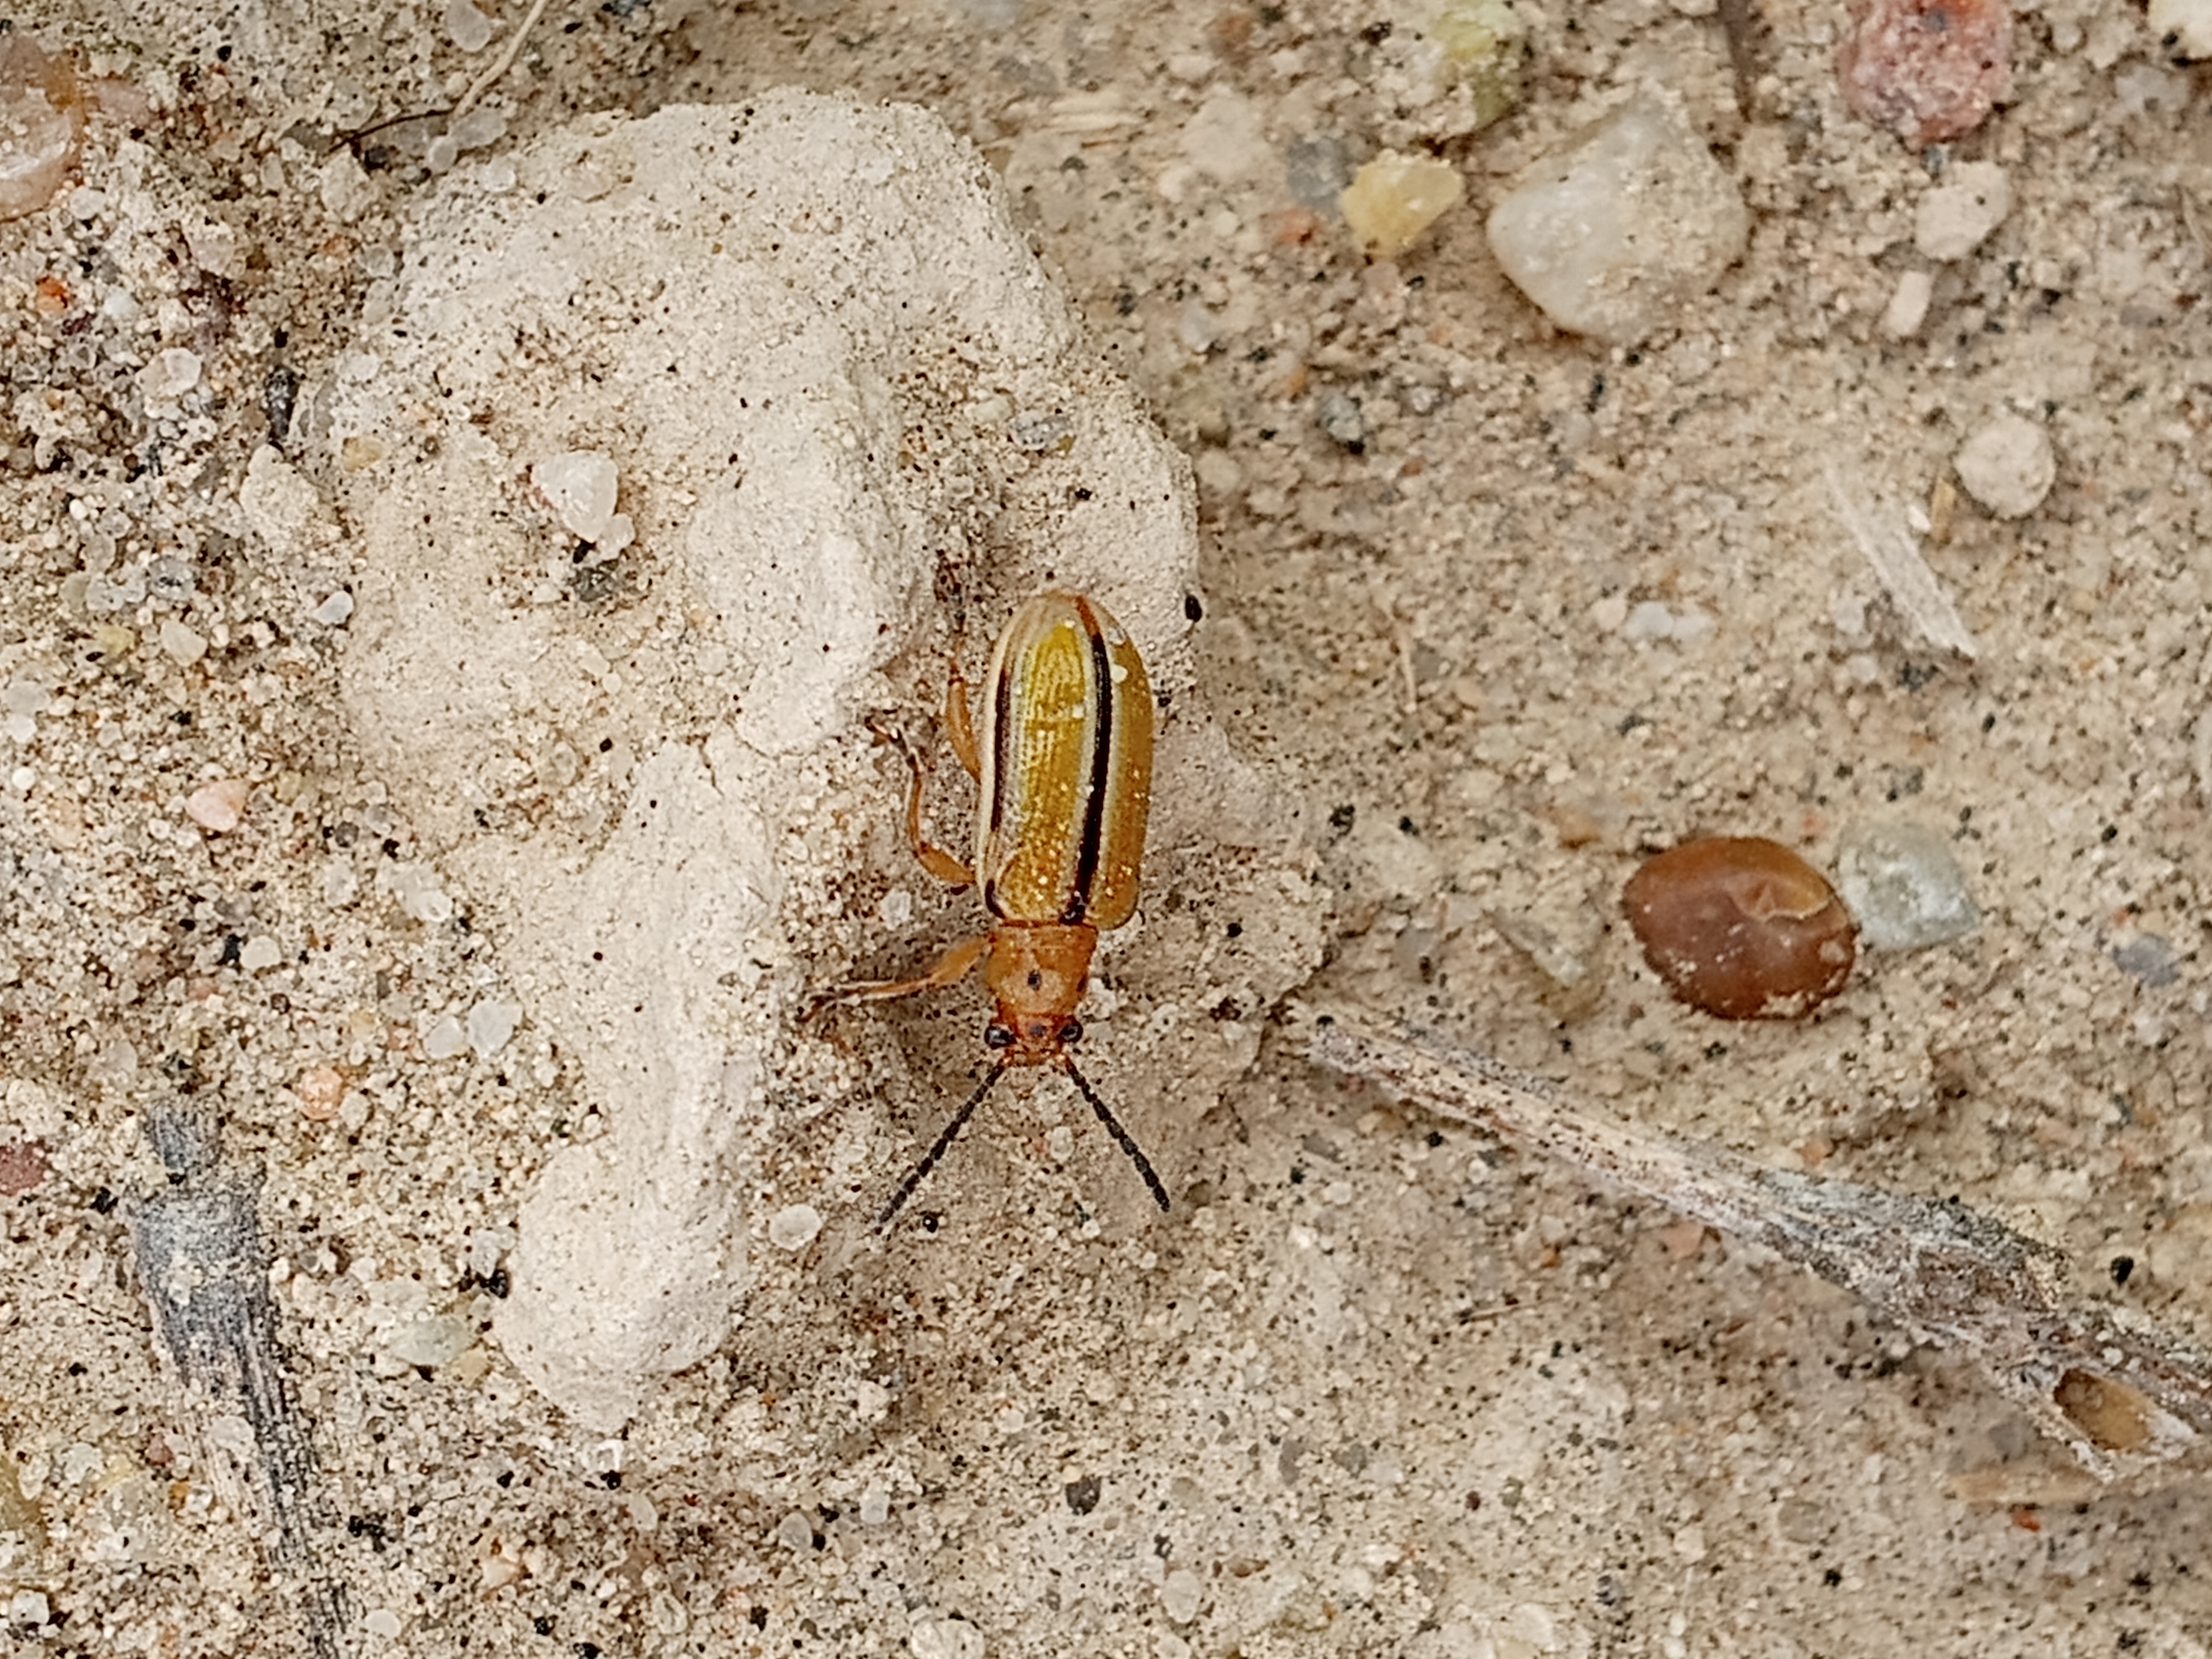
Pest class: occasional_pest